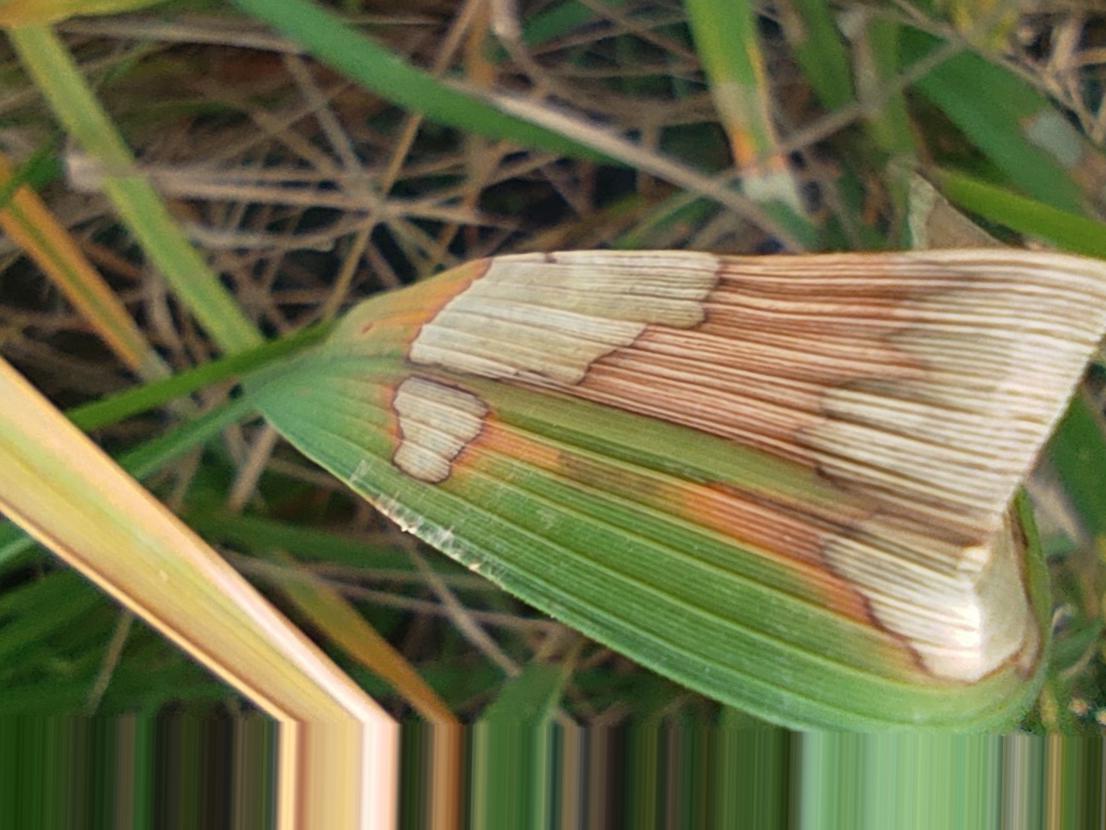
Nhãn: Bệnh Đốm Vằn ( Khô vằn ) ( Sheath Blight )